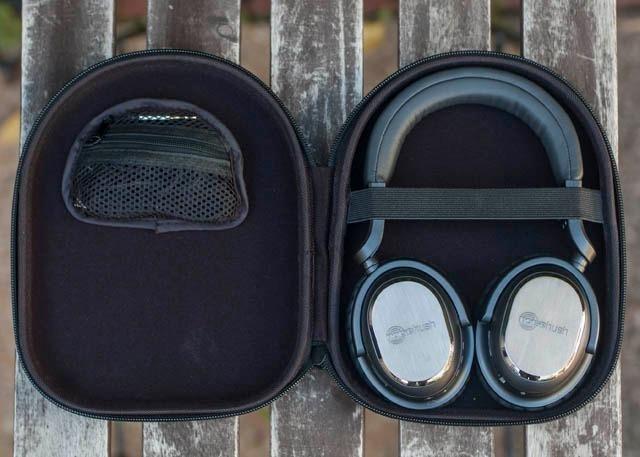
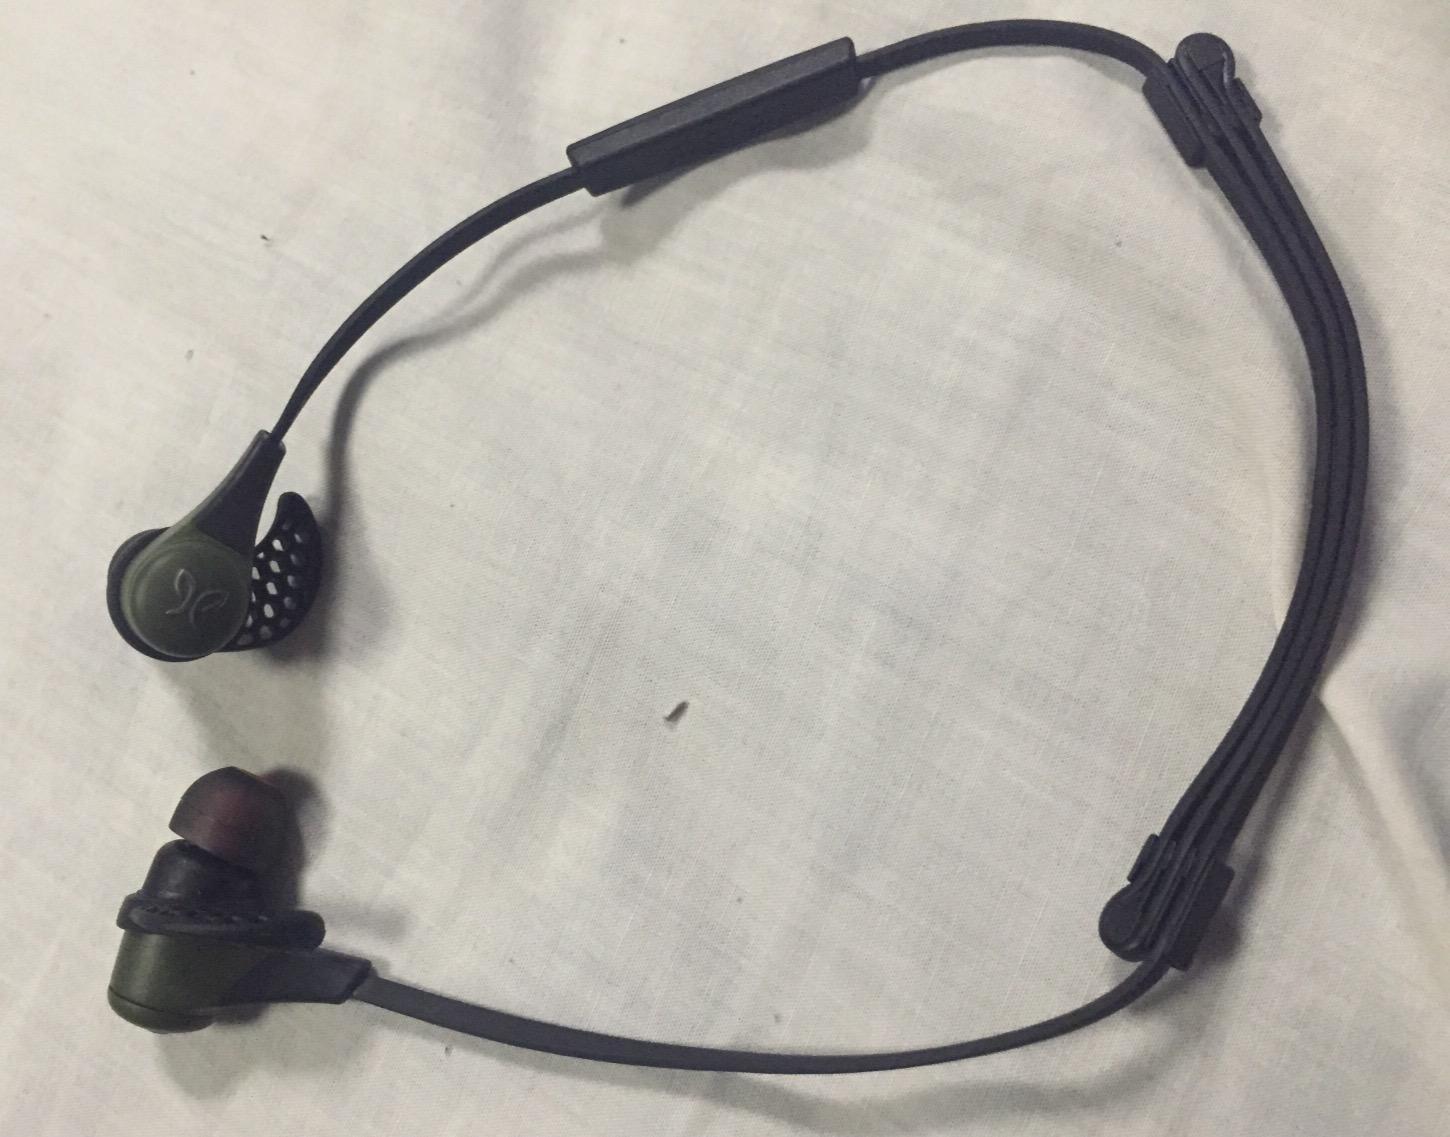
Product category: headphones
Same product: no